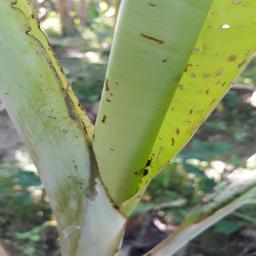
Label: BANANA APHIDS